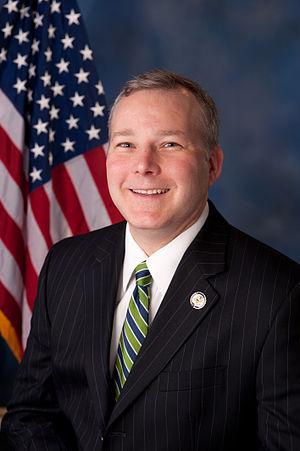
John Timothy Griffin dit Tim Griffin, né le 21 août 1968 à Charlotte, est un homme politique américain membre du Parti républicain, qui est le 16ᵉ gouverneur adjoint de l'Arkansas au côté du gouverneur Asa Hutchinson.